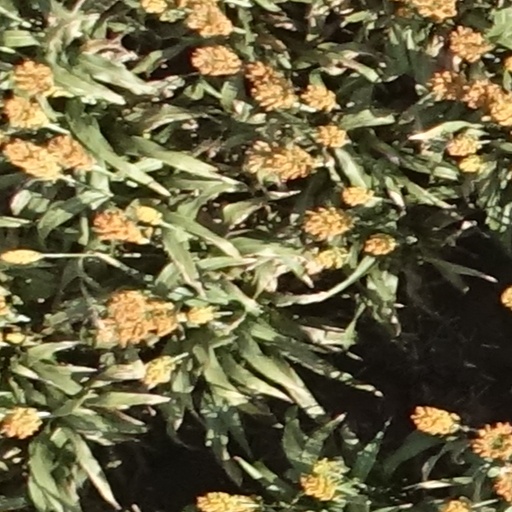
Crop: sorghum